King of the Ring (2019)

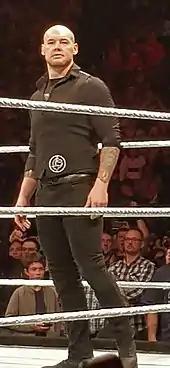
Baron Corbin, the winner of the 2019 King of the Ring tournament

After winning the tournament, Corbin would dub himself King Corbin and would continue to feud with Chad Gable, the tournament runner-up. At Hell in a Cell, Gable would defeat Corbin. At Corbin's request, Gable was announced as Shorty Gable due to his small stature. Gable would embrace this nickname and later change it further to "Shorty G". Corbin would later defeat Shorty G on the October 11 episode of "SmackDown" to end the feud.